Nawaf Al-Temyat

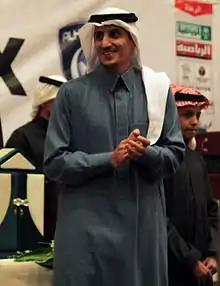
Al-Temyat in 2010

Nawaf Bander Nawaf Al-Temyat (born 28 June 1976) is a Saudi Arabian former footballer who played as a midfielder.